Pelican, Alaska

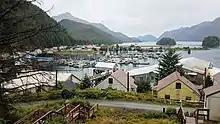
A view of Pelican from above Salmon Way, featuring the marina and First and Second Islands.

Pelican Seafoods closed for business in July 2008. The city foreclosed on the seafood plant in 2010. However, by 2016, a new fish processing business, Yakobi Fisheries, had begun to operate in Pelican.